Ifumi

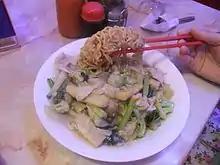
"Ifumi" ready to eat

Unlike other Chinese Indonesian favourite noodles with a soft texture—such as "mie goreng" for example, "ifumi" has a crispy texture akin to dried instant noodles or crackers. This is because the noodles were deep fried in palm oil first.